The Experienced English Housekeeper

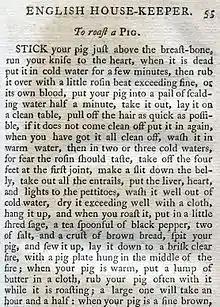
Start of recipe "To roast a PIG"

The book begins without a table of contents, though the three parts are described on the title page. The front matter consists of a dedication "To the Honourable Lady "Elizabeth Warburton"", occupying two pages, a three-page Preface to the First Edition, and a fold-out plate of a suitable stove, complete with a ""Description of the Plate"" on the facing page. Plagiarism was combated in later editions (from as early as 1775) with the declaration at the foot of the title page "N. B. No Book is genuine but what is signed by the Author", and a matching handwritten signature in brownish-black ink bracketing the heading of Chapter 1.